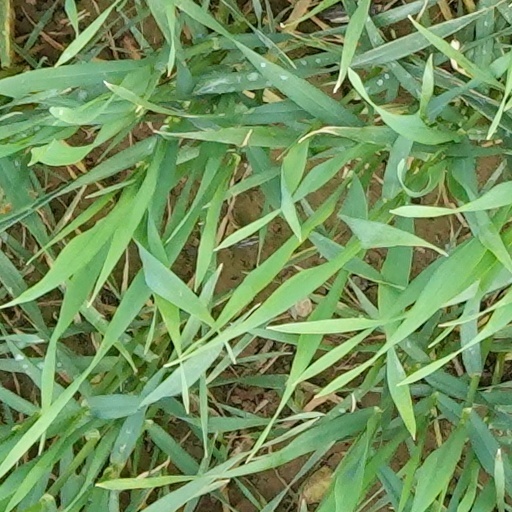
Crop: wheat